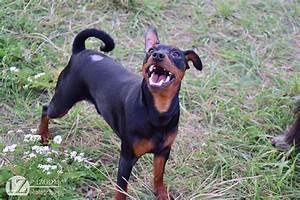
Label: dog